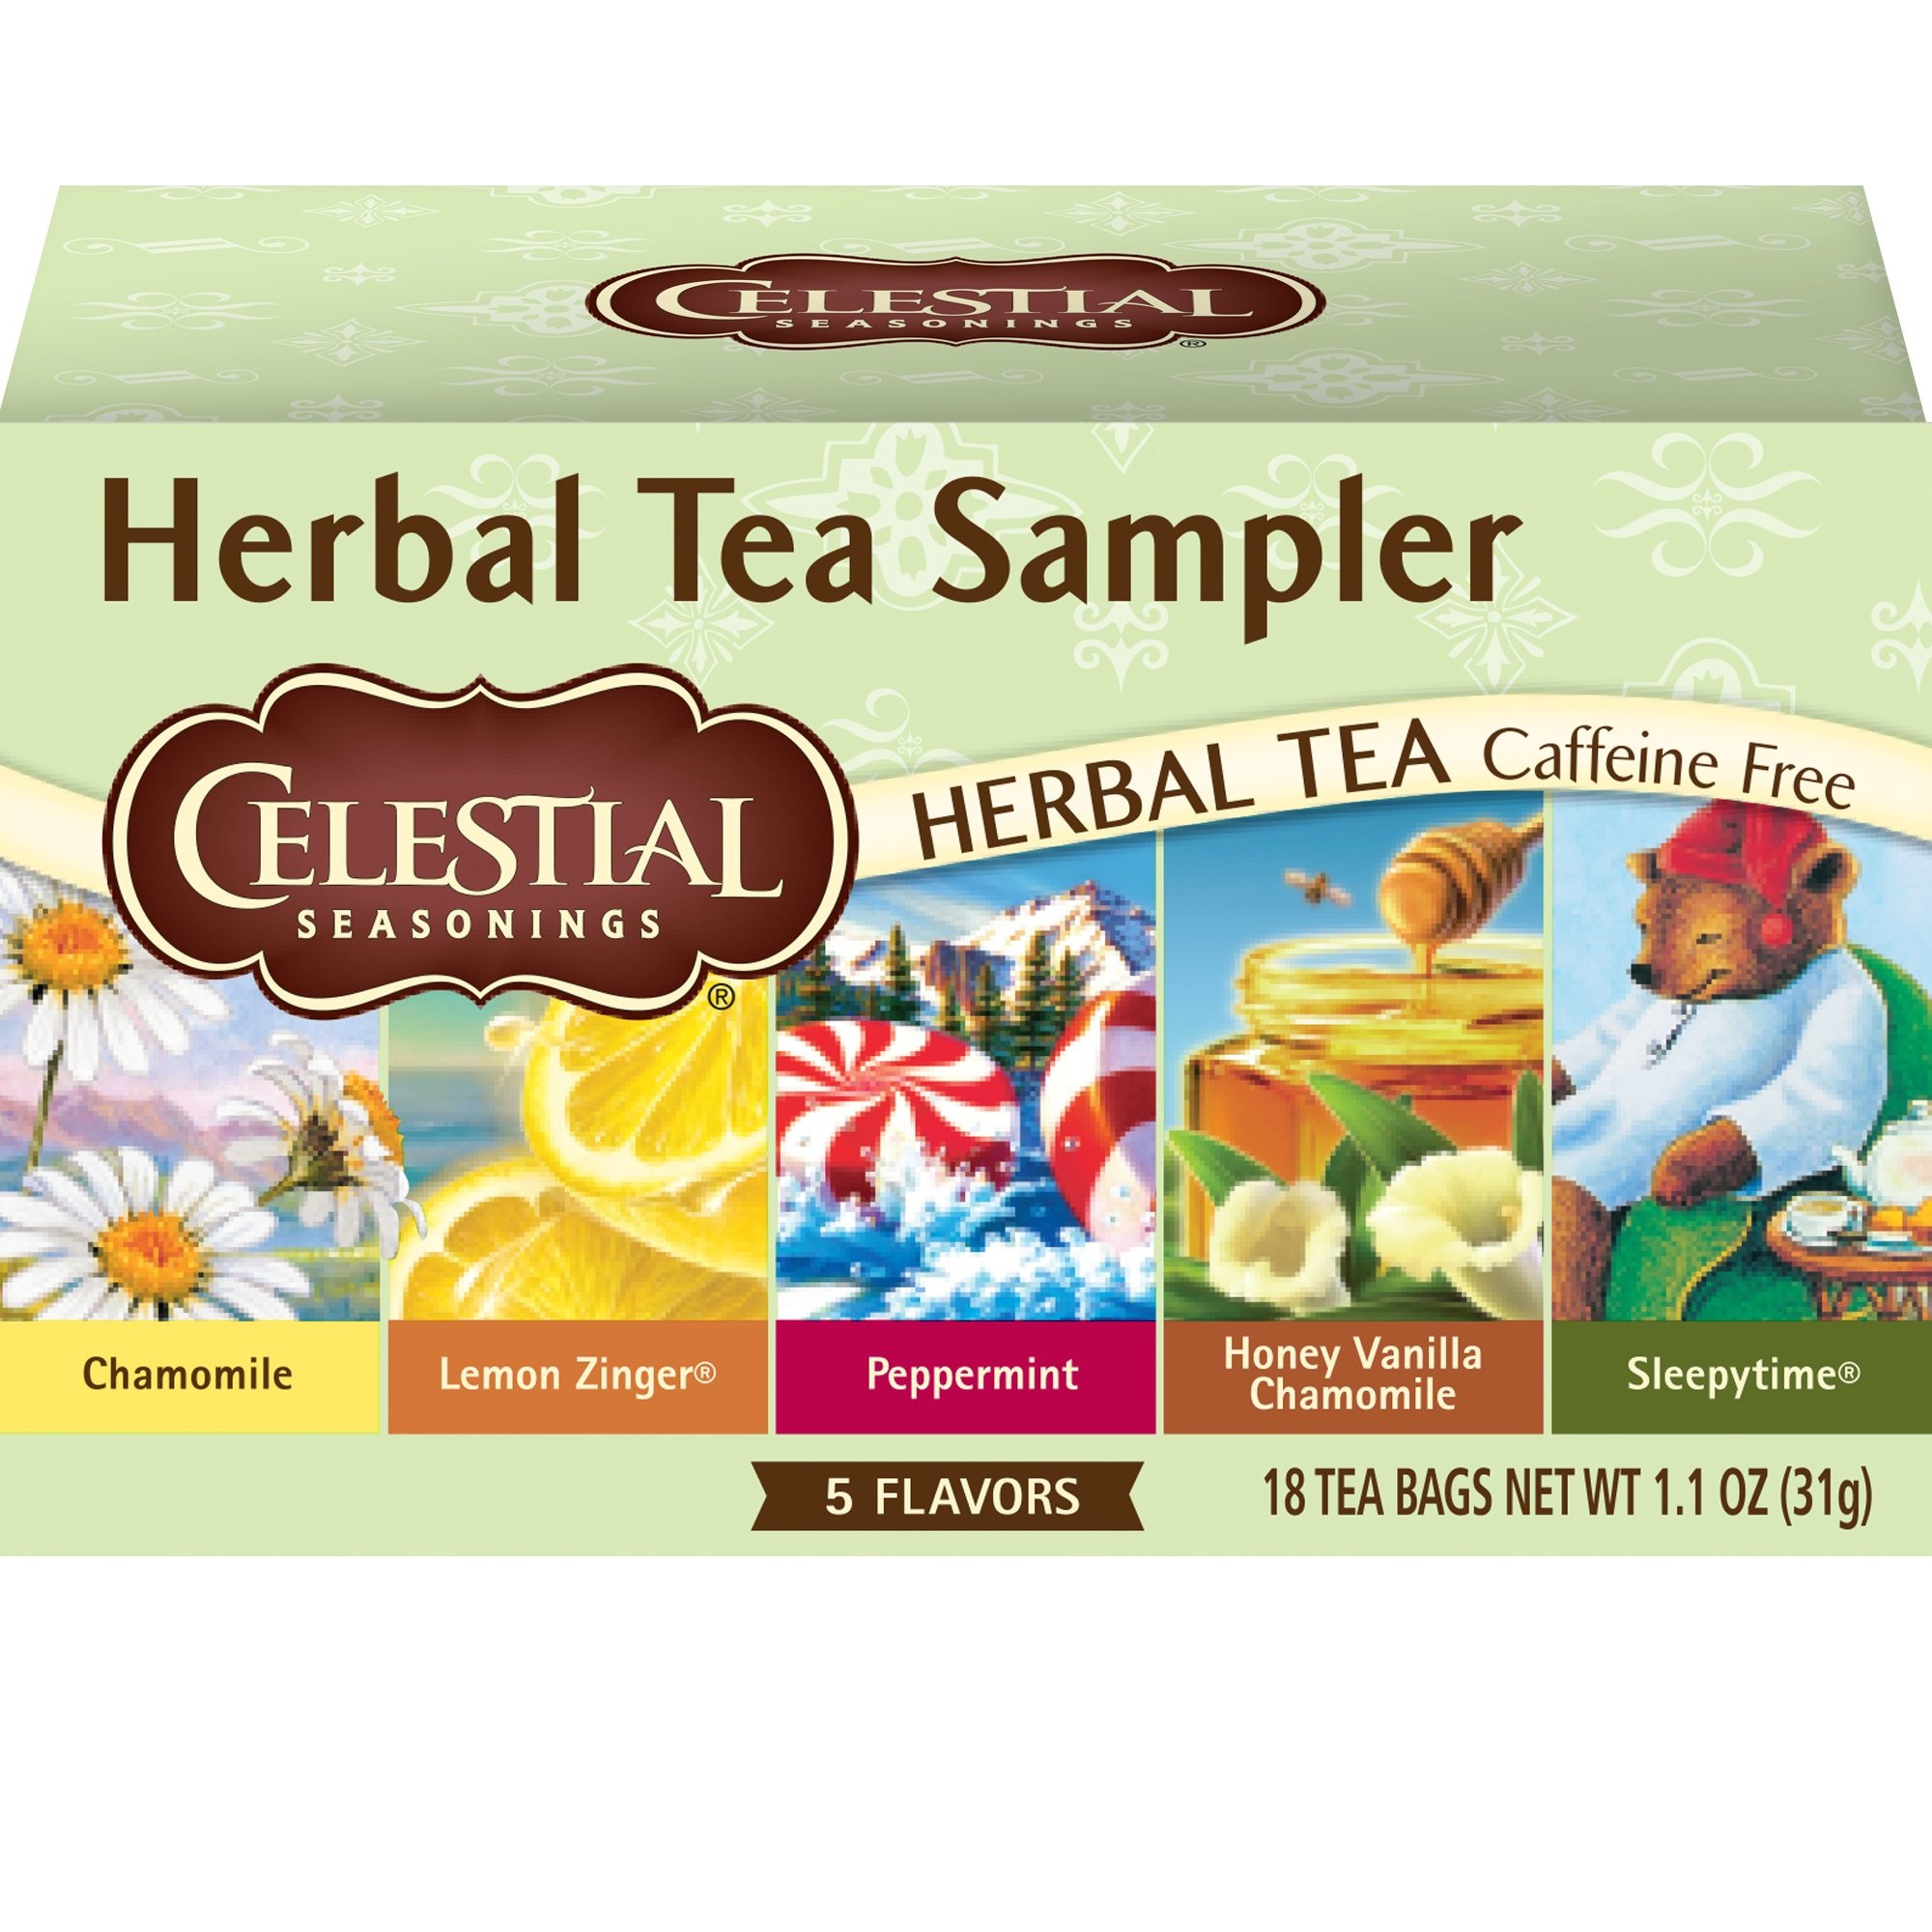
Item Name: Celestial Seasonings Herbal Tea, Herbal Tea Sampler, 18 Count
Bullet Point 1: Contains Chamomile, Lemon Zinger, Peppermint, Honey Vanilla Chamomile & Sleepytime
Bullet Point 2: Caffeine free
Bullet Point 3: Contains no artificial flavors, colors or preservatives
Bullet Point 4: Gluten free
Bullet Point 5: Responsible packaging: recycled boxes & stringless tea bags help reduce waste
Product Description: Teas
Value: 18.0
Unit: Count

Price: 4.57